Rover 12

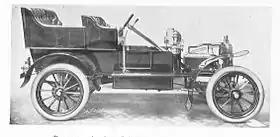
open 4-seater without engine bonnet

The Rover 12 was a name given to several medium-sized family cars from the British Rover car company between 1905 and 1948.